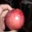
Label: apple